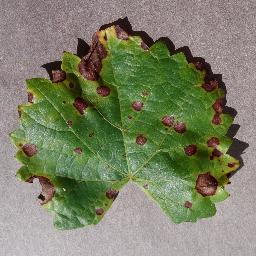
Label: Grape___Black_rot